Association football positions

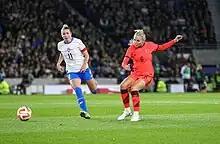
Centre-back Alex Greenwood (on the right wearing the orange shirt) passing the ball.

Centre-backs will usually go forward for set piece corners and free-kicks, where their height and jumping ability give them an aerial goal threat, while defensive duties are covered by the full-backs. Once the set piece is complete, they will retreat to their own half.